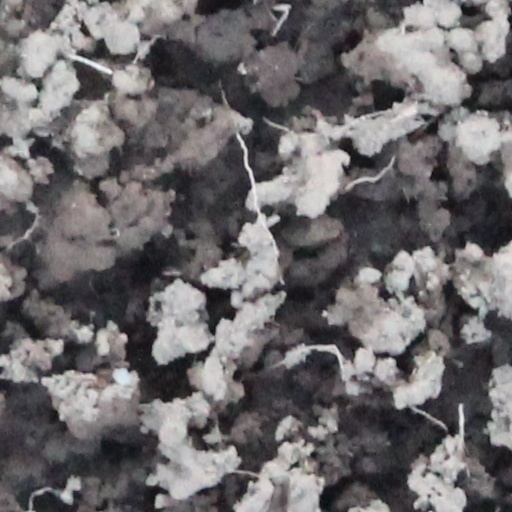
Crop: wheat